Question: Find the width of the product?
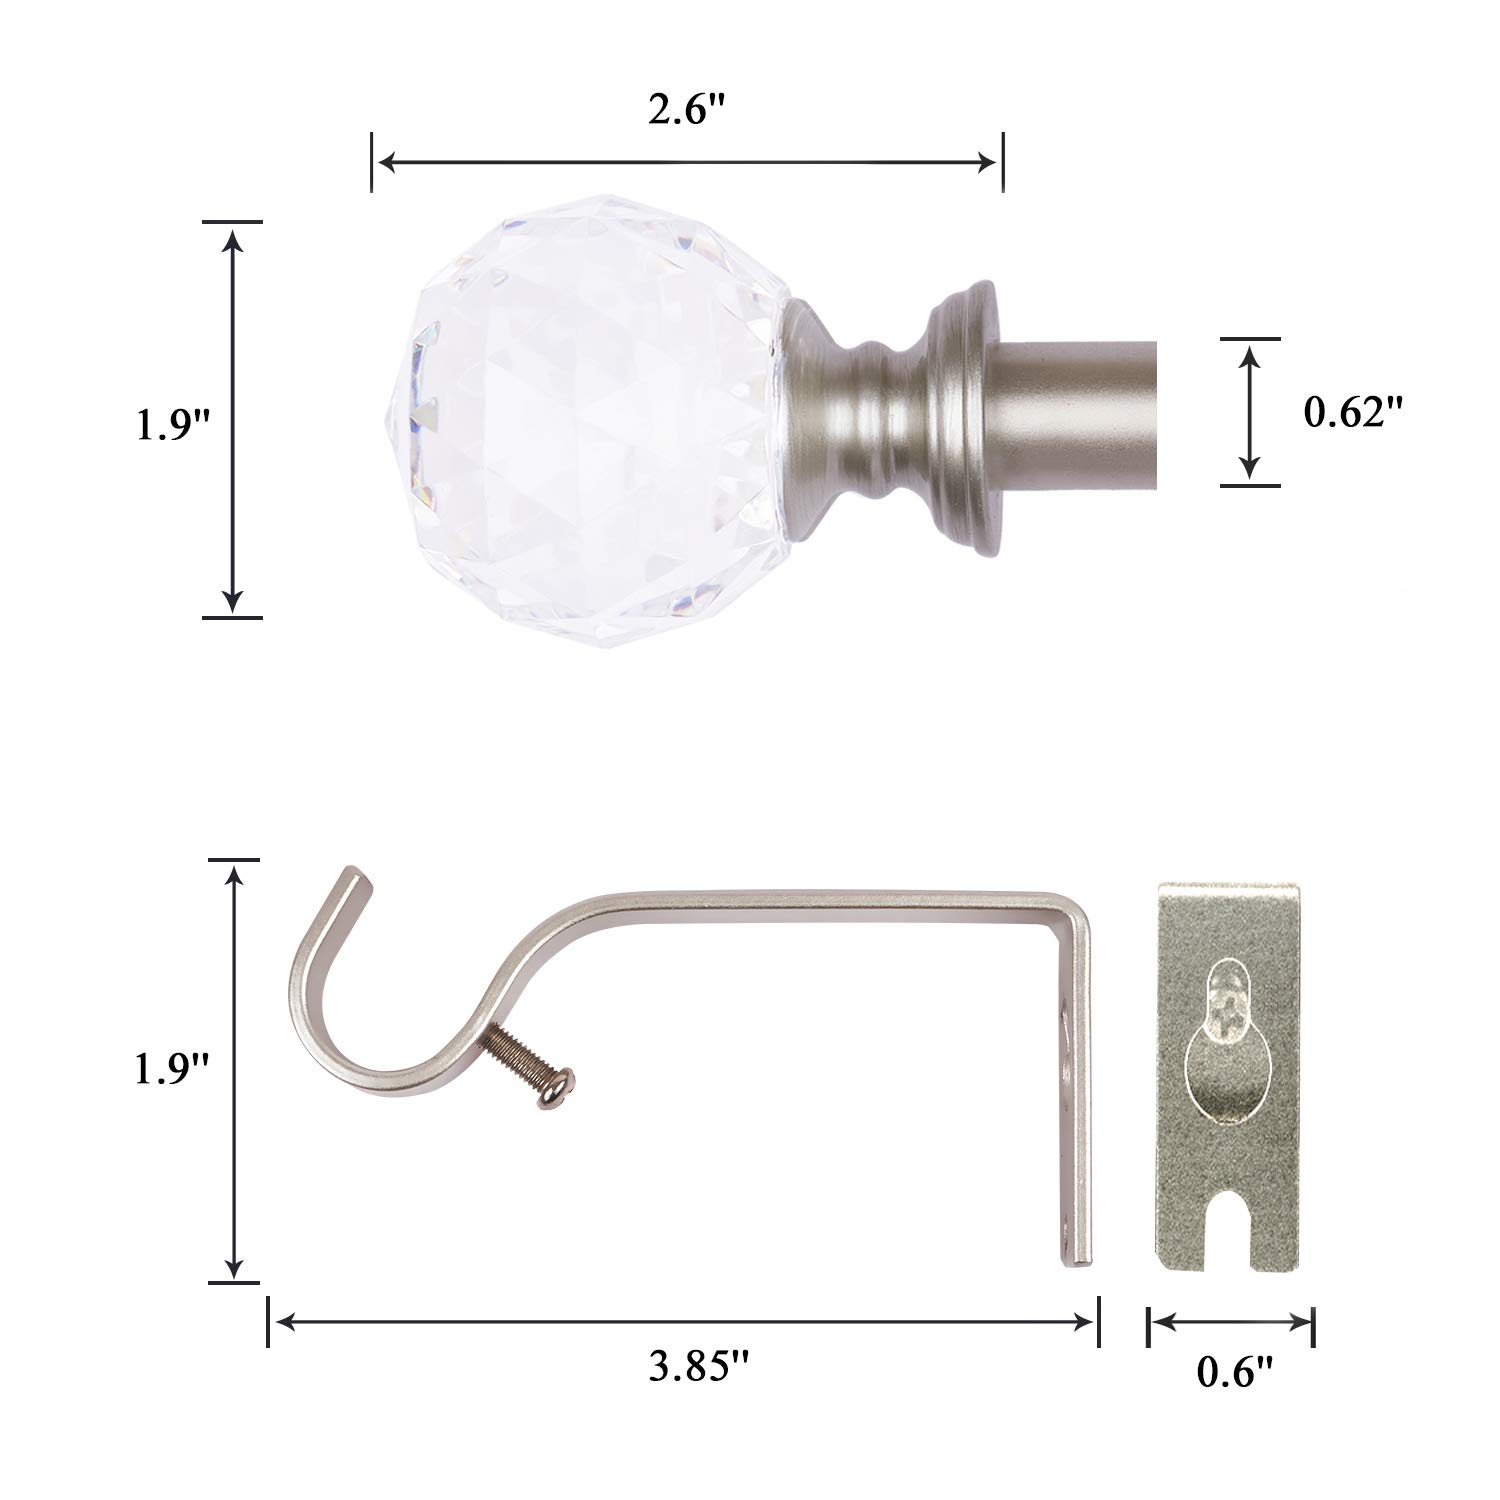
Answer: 1.9 inch